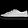
Label: Sneaker